Mattias Andréasson

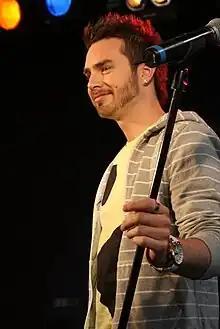

Mattias Andréasson (born 29 March 1981), also known as dmaSOUL, is a Swedish singer known for participating in "Swedish Idol 2007," in which he came in the 5th place. As a student, he attended the Adolf Fredrik's Music School in Stockholm. He was part of Swedish band E.M.D., which was active between 2007 and 2010.